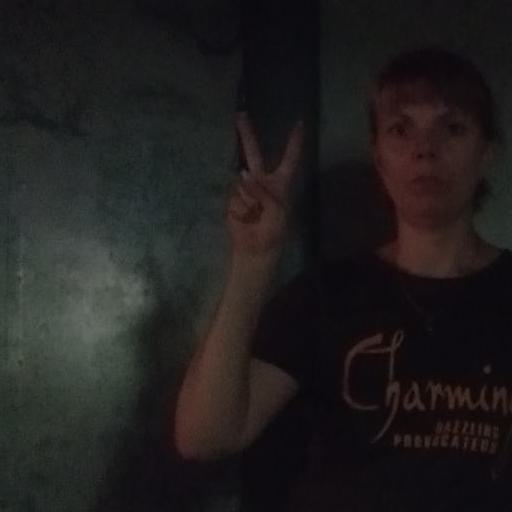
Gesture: peace